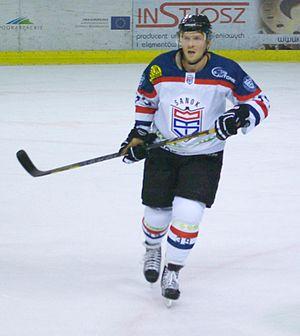
Toni Dahlman né le 3 septembre 1979 à Helsinki en Finlande est un joueur professionnel de hockey sur glace finlandais évoluant au poste d'attaquant.